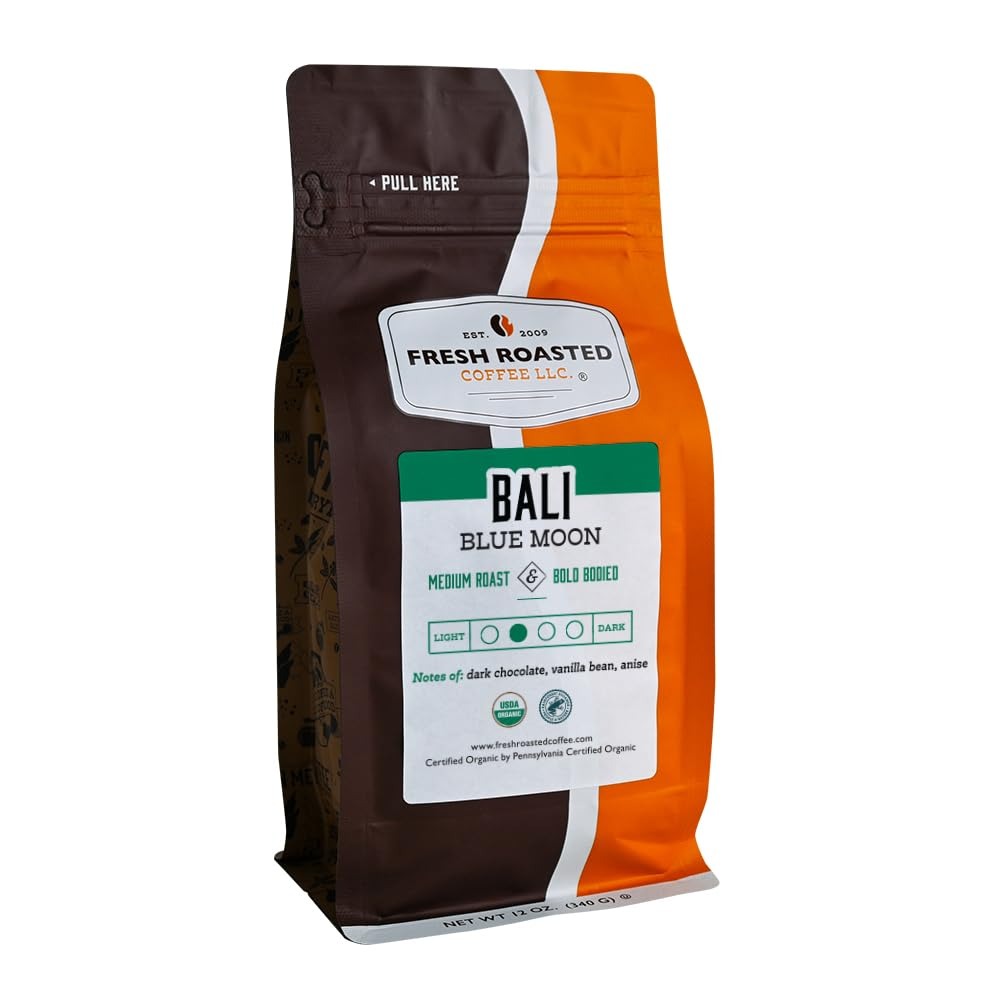
Item Name: Fresh Roasted Coffee, Organic Bali Blue Moon | USDA Organic, Kosher | Medium Roast 12 oz Ground
Product Description: Organic Bali Blue Moon coffee is overwhelmingly rich with syrupy dark chocolate notes, a creamy mouthfeel and spiced finish. The earthiness found in many Indonesian coffees takes a backseat with this Bali Blue Moon coffee, where earthy notes are very subtle overall. This stunning Rainforest Alliance Certified, single origin organic coffee r. After a devastating volcano blast in 1963, the Balinese government revitalized their coffee agriculture and economy by handing out coffee seed stock to local farmers and encouraging an island-wide coffee growing campaign. Today, there are over 7,000 hectares of organic coffee growing farmland in Bali, Indonesia. Pesticides and chemicals are illegal to use on any of the crops, which are farmed using 100% organic fertilizers. Improved coffee growing practices have only increased the worth of this remarkable Bali Blue Moon coffee, as well as improving socioeconomic conditions across the entire island nation
Value: 12.0
Unit: Ounce

Price: 16.99